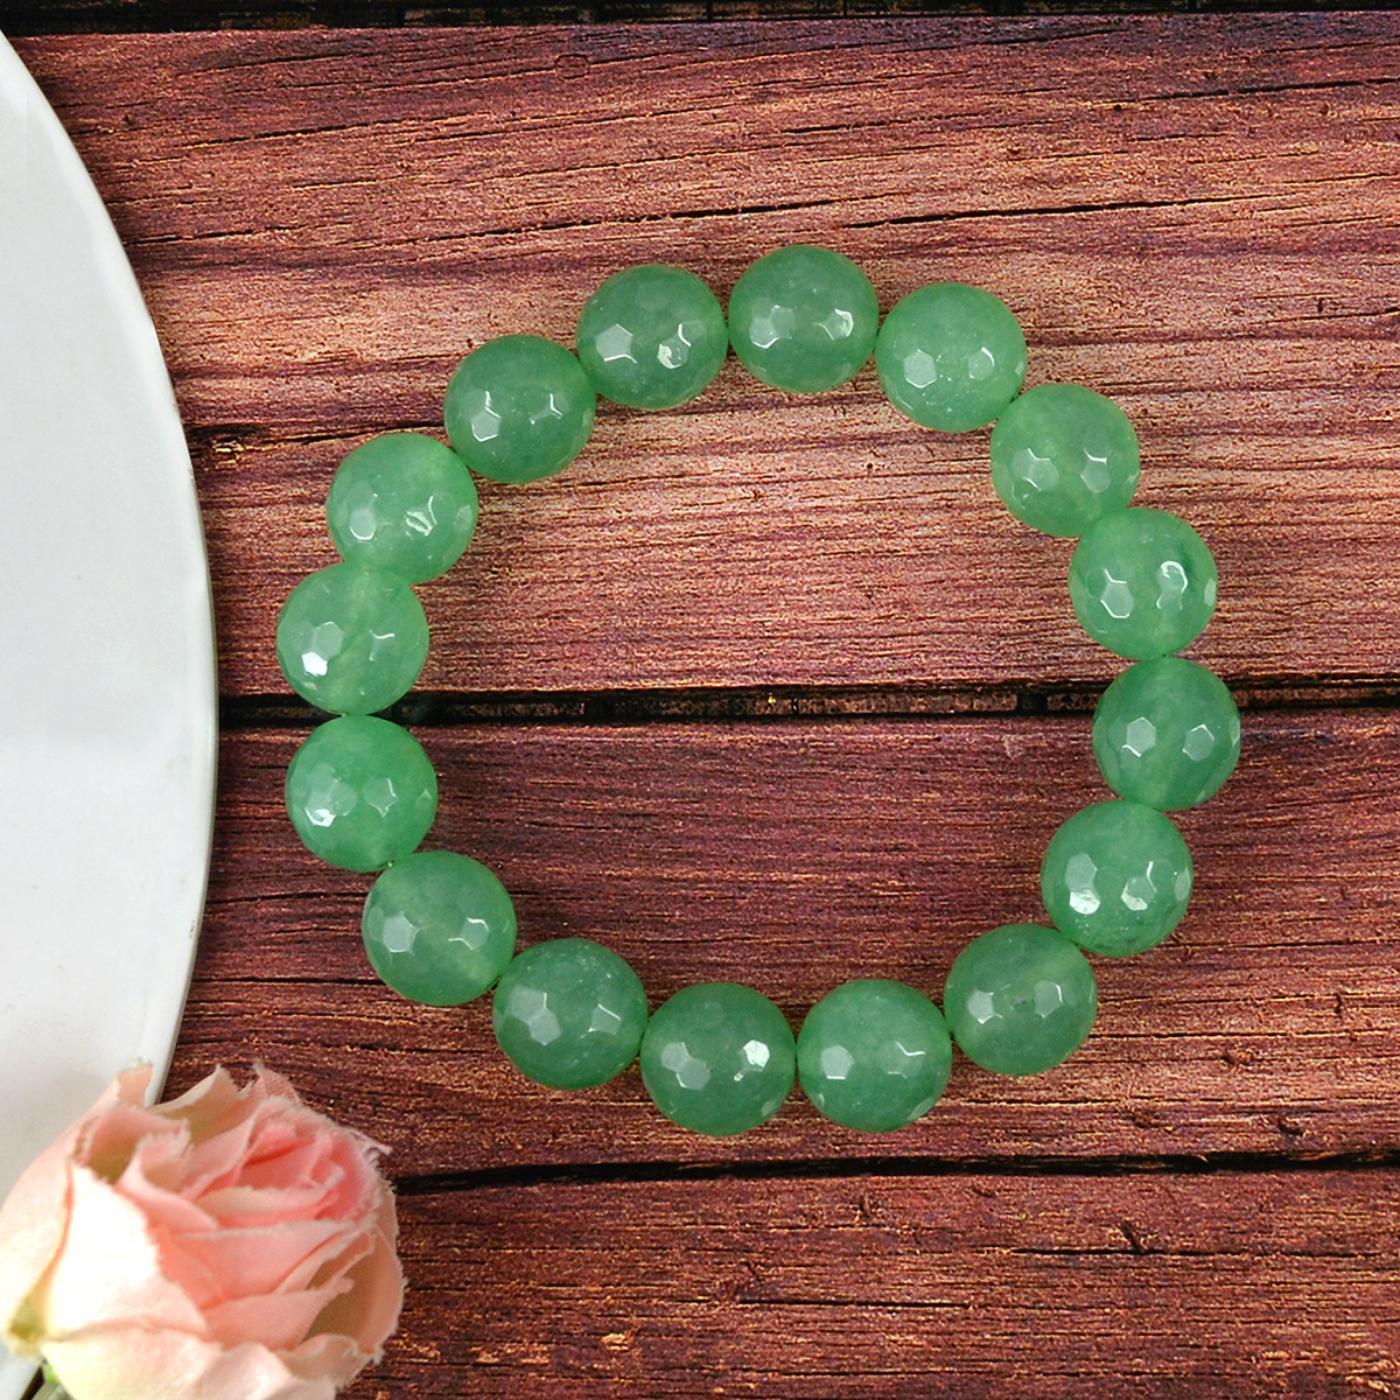
Reiki Crystal Products Green Jade Faceted Bead 12mm Bracelet For Reiki And Crystal Healing
Type: Bracelets & Bangles
Brand: Reiki Crystal Products
Price: Rs. 875
Stretchable Elastic Handmade Natural Bracelet | Diameter : 2.5 Inch. | Stone Size - 12 mm DC | Charged By Reiki Grand Master & Vastu Expert
Features: Stretchable Elastic Handmade Natural Bracelet | Diameter : 2.5 Inch. | Stone Size - 12 mm DC | Charged By Reiki Grand Master & Vastu Expert,Natural Healing Stone for Reiki Healing, Crystal Healing, Numerology, Tarot, Astrology, Vastu, Angle Healing & Feng Shui,100% Authentic, Original and Natural Healing Stone / Crystal - small holes, crack marks on the surface or inside the stones are often visible,Material : Natural Healing Stones See Images & Product Description For Healing Properties /Advantages,Stylish Party-Daily-Office-Casual Wear Reiki Healing Stone Bracelet for Men, Women, Boys, Girls. Best for Gifting & Personal Use.
Included: Pack Of 1 X Green Jade 12mm DC Bracelet